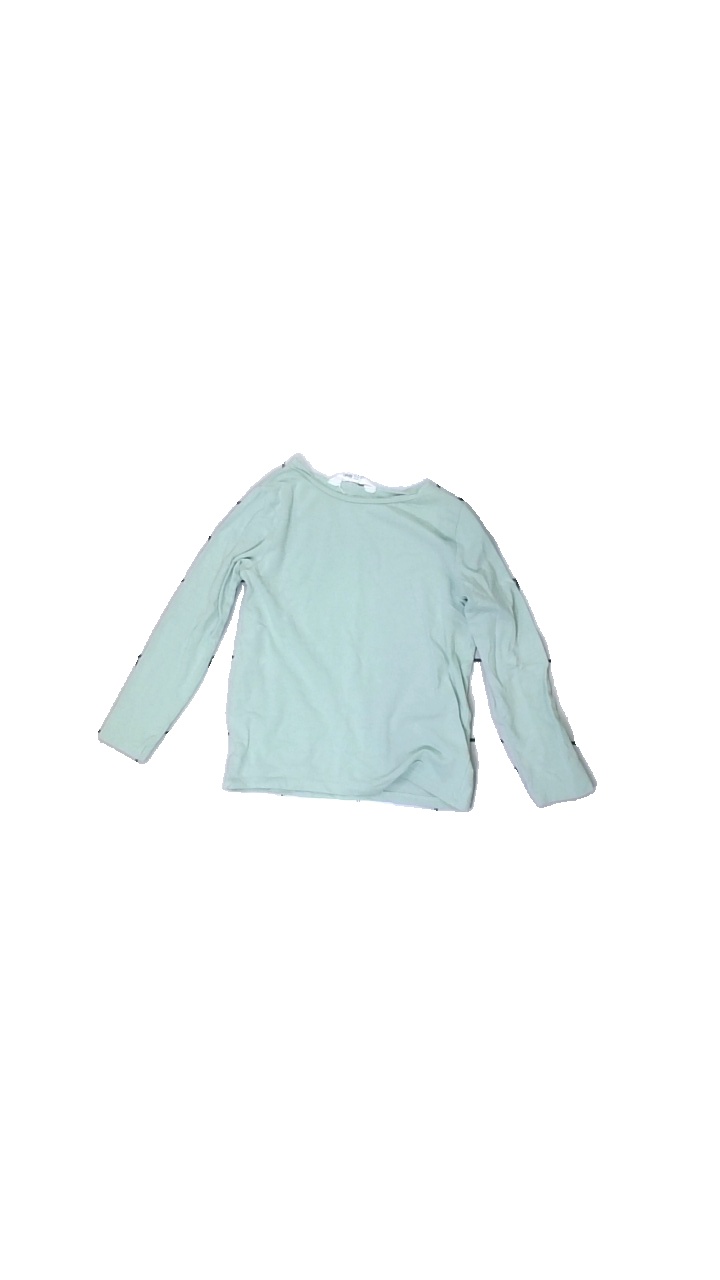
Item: Top (Ladies)
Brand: H&m
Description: Green top
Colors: Green
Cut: Regular
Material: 100% Cotton
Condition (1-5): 5
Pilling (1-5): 5
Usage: Reuse
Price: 50-100